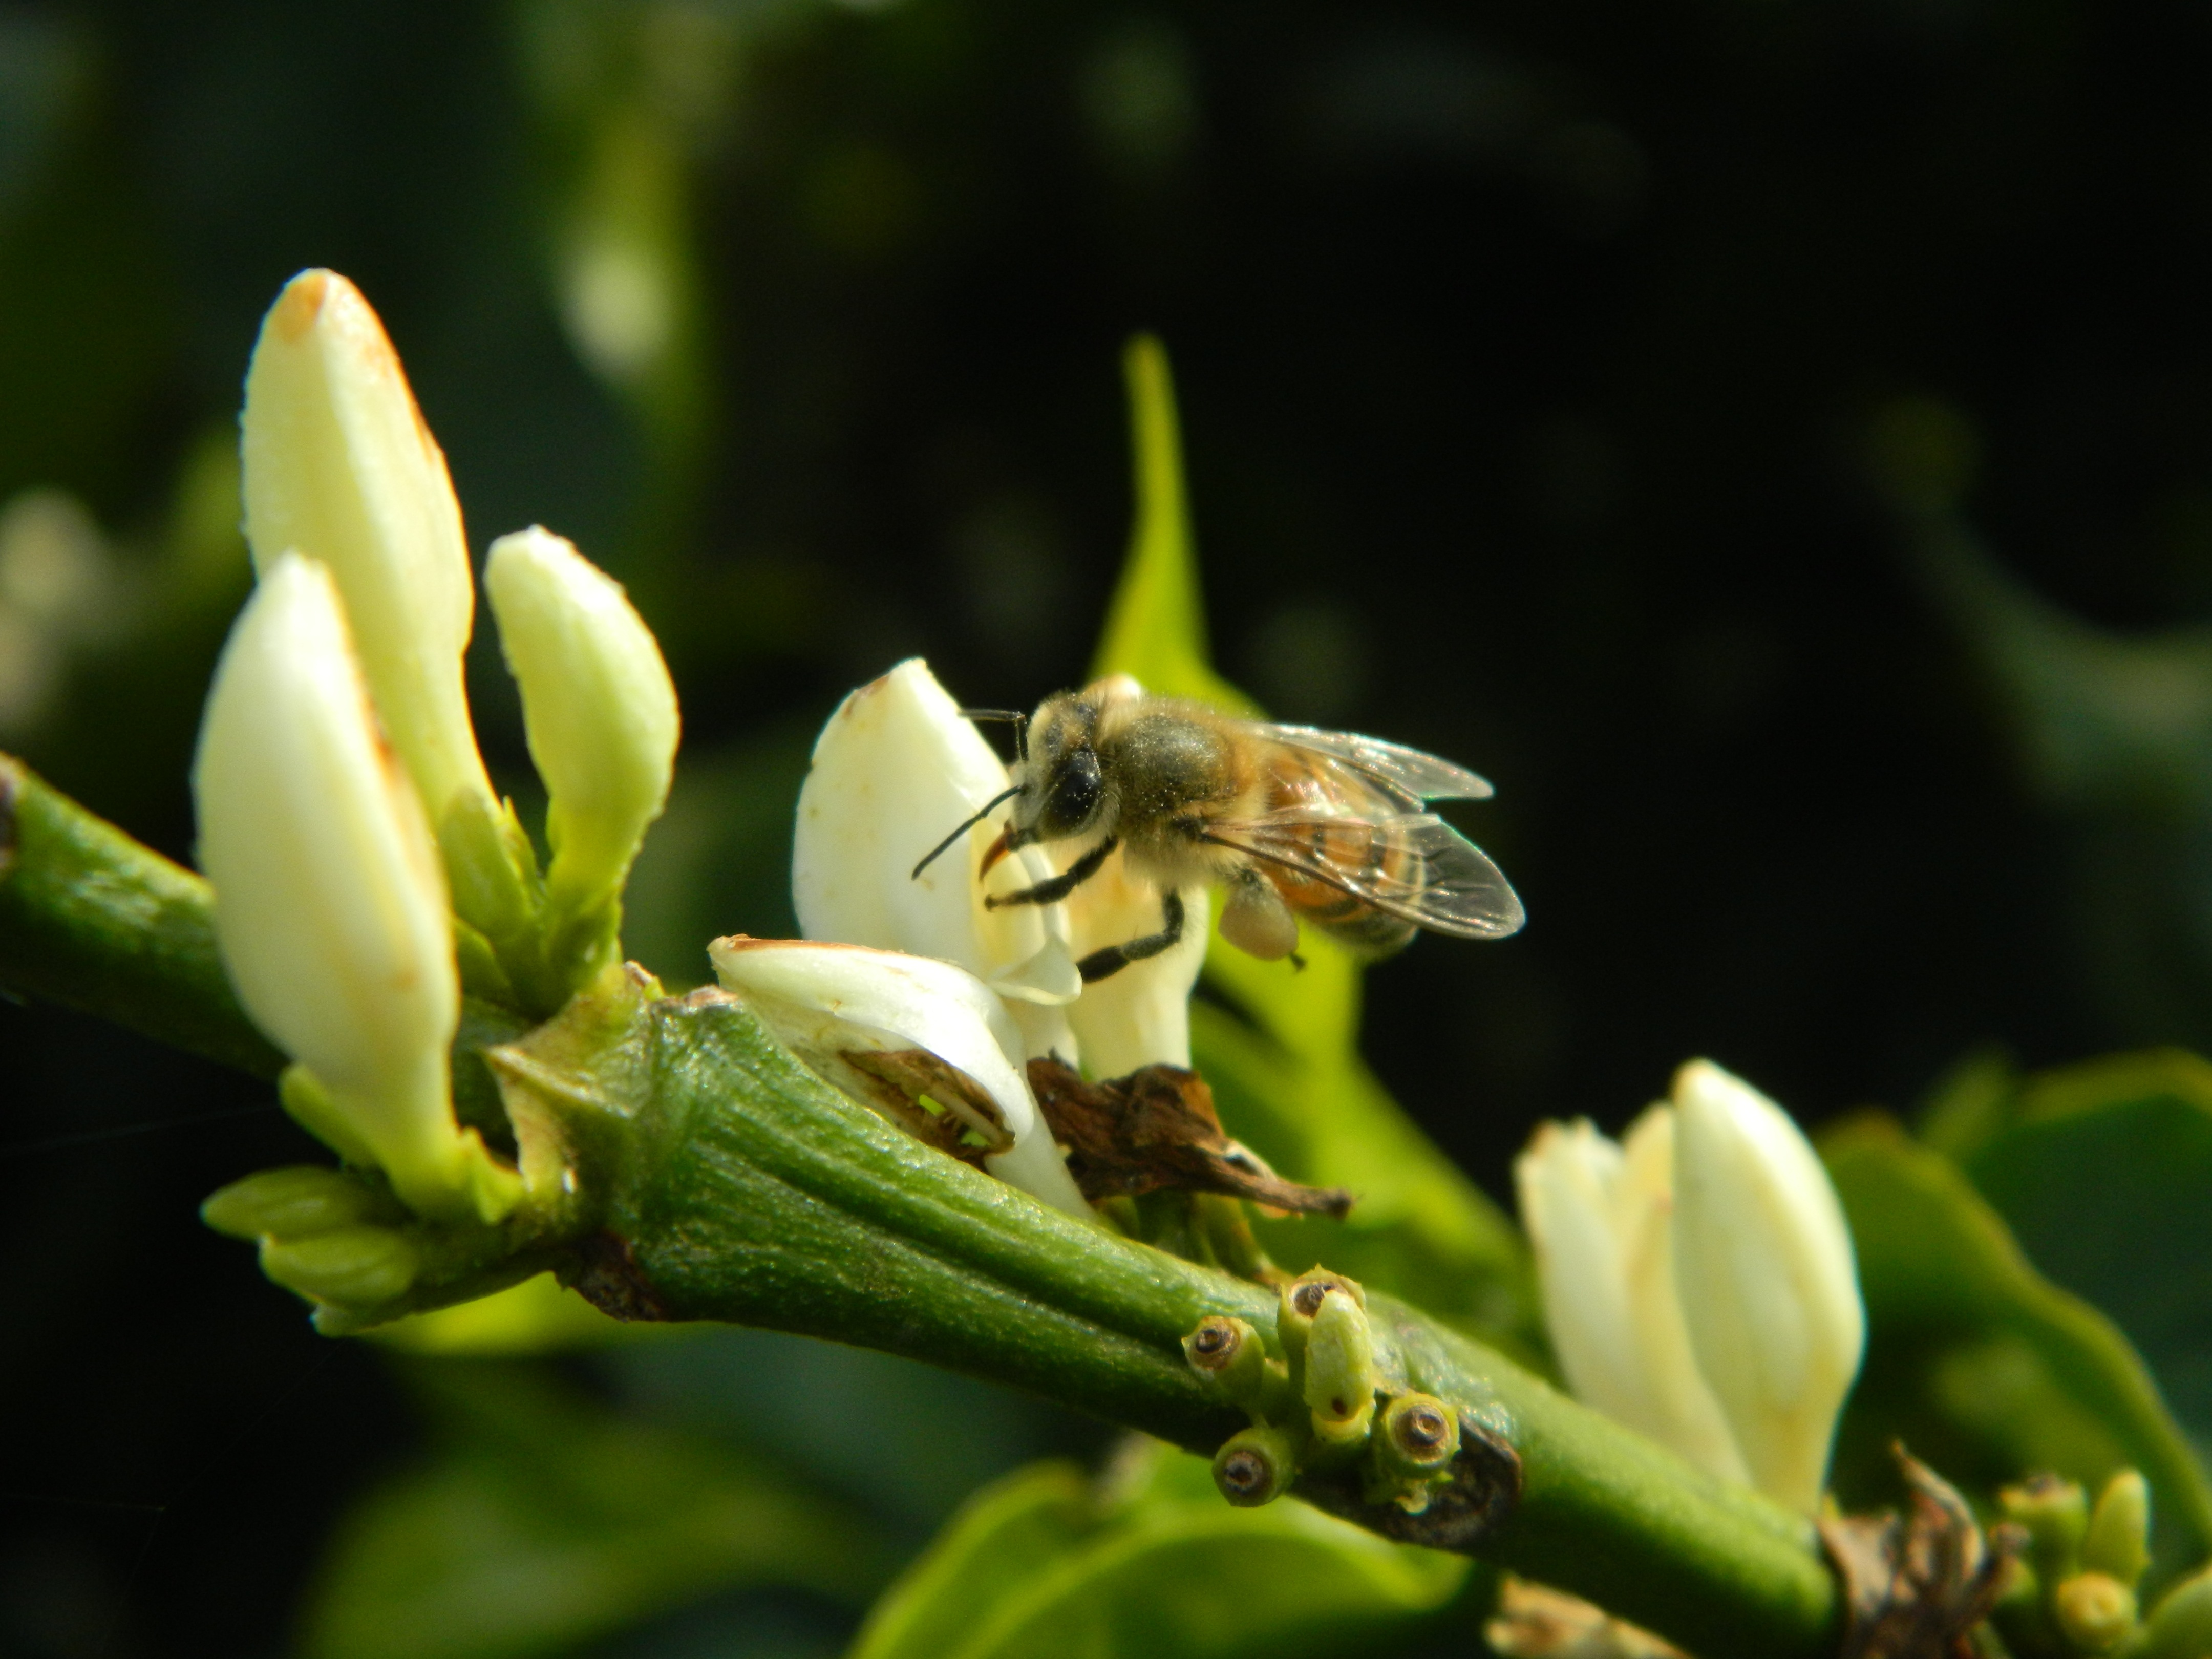
nature, blossom, plant, photography, leaf, flower, green, insect, botany, yellow, flora, fauna, invertebrate, orchid, wildflower, close up, shrub, bee, macro photography, flowering plant, land plant, membrane winged insect, flowering of the coffee